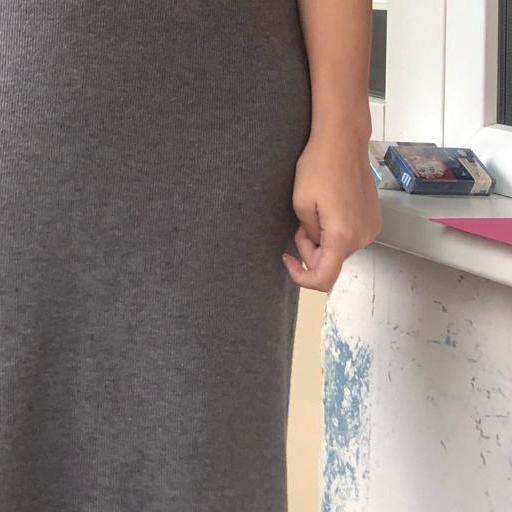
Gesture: no_gesture